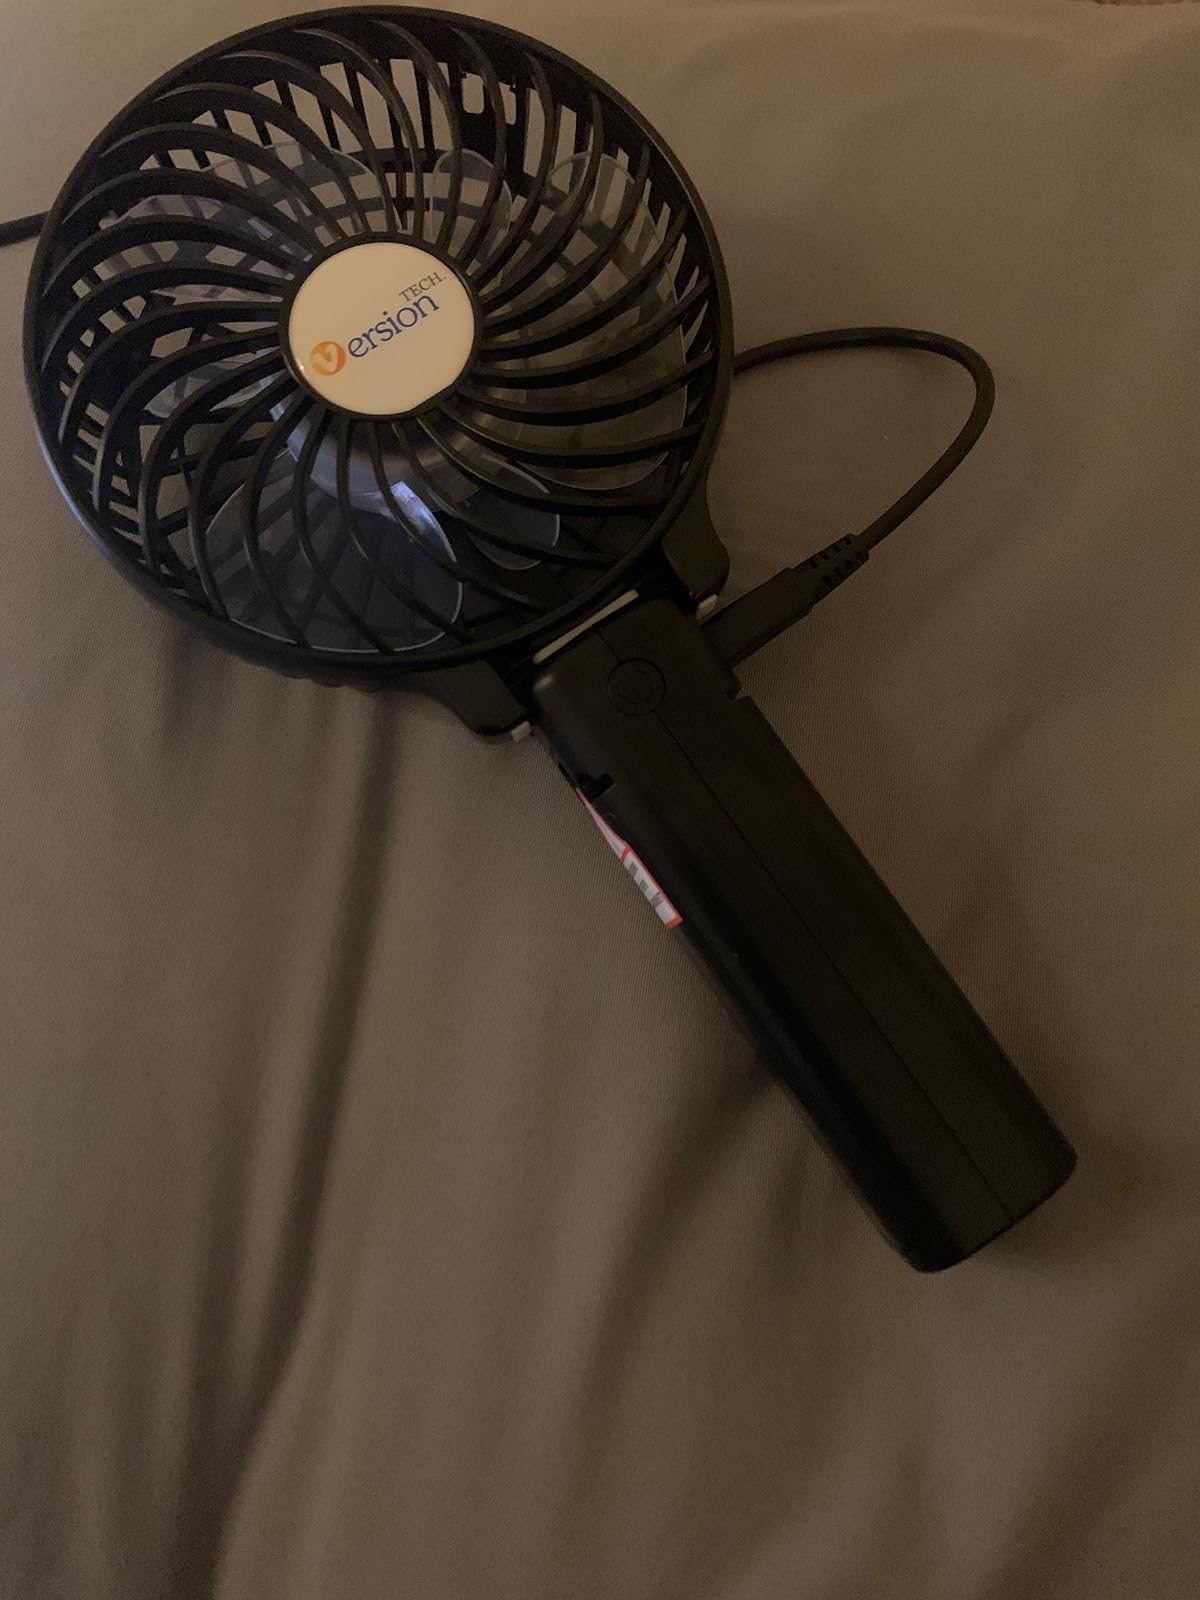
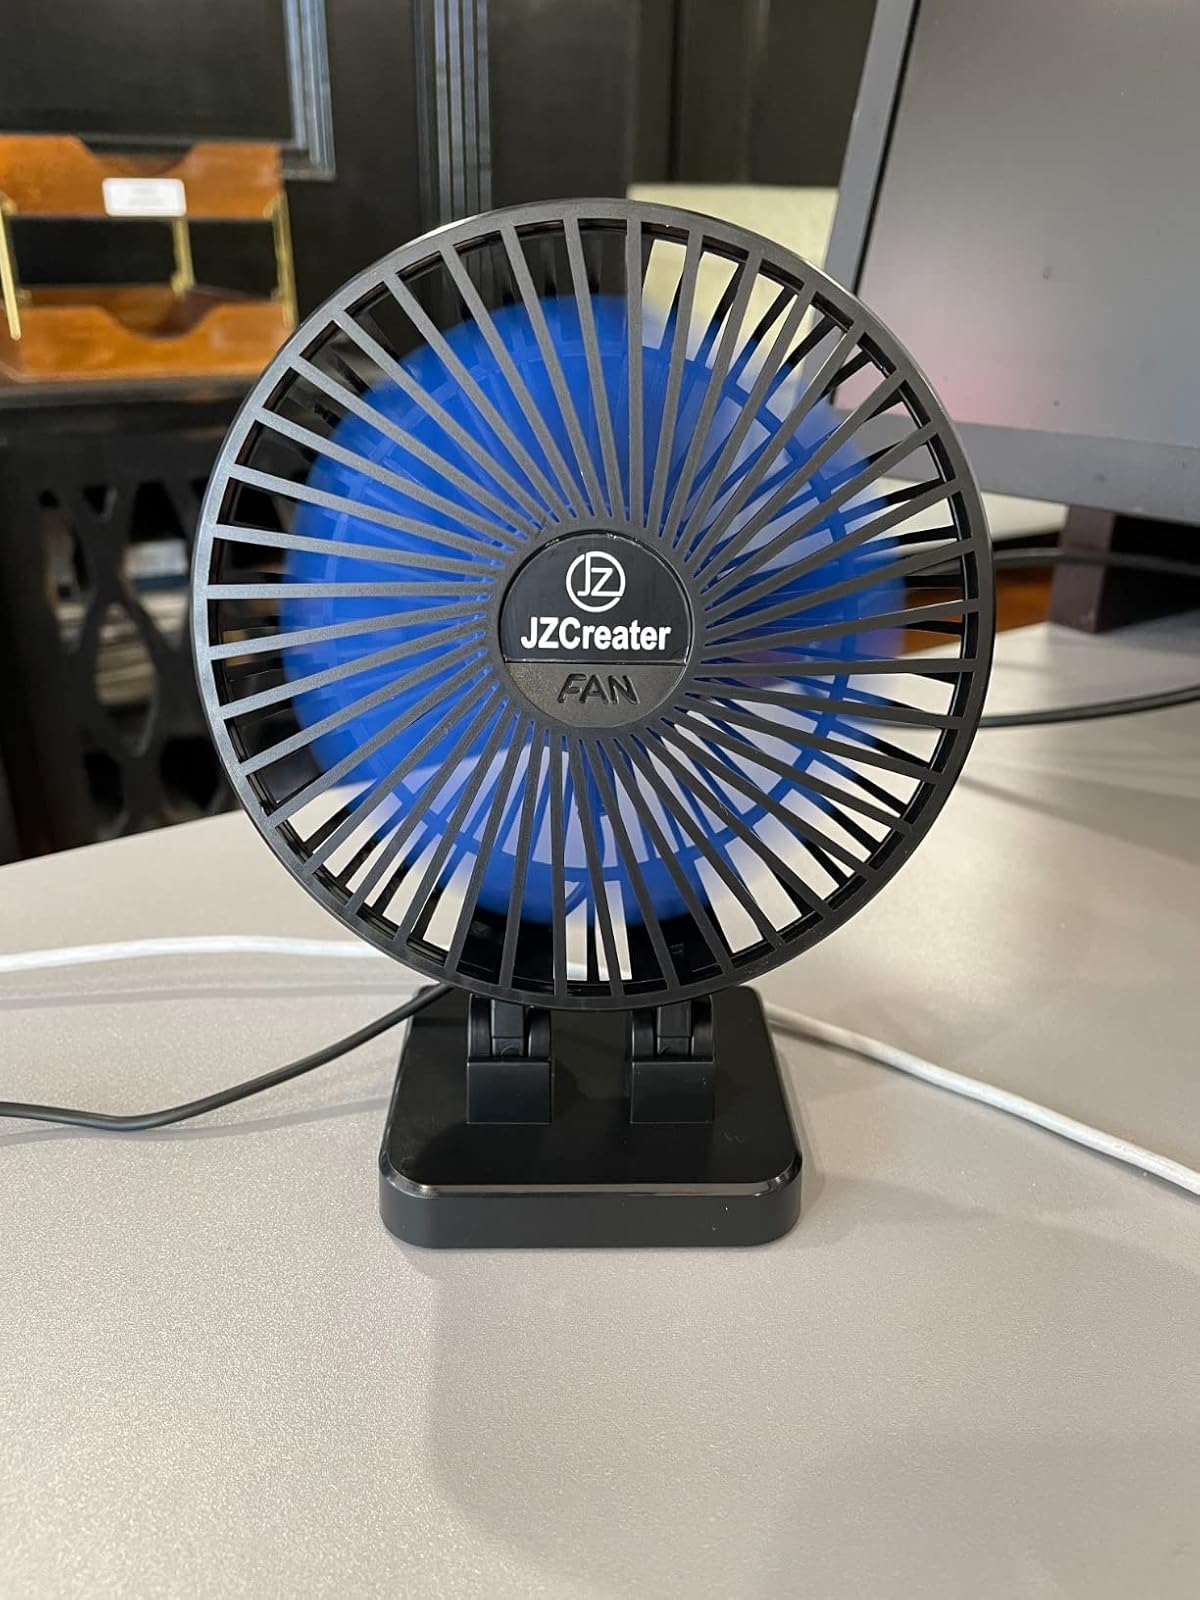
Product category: fan
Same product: no